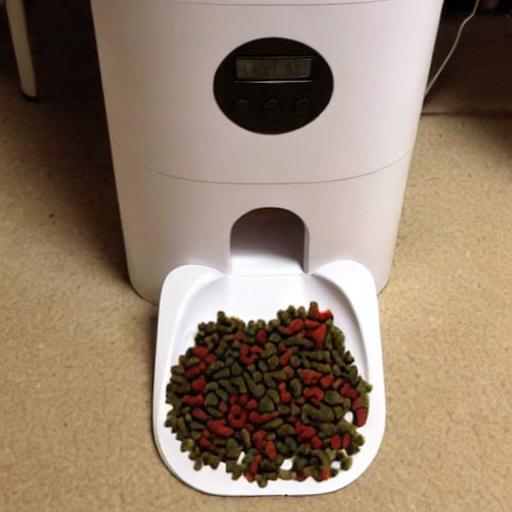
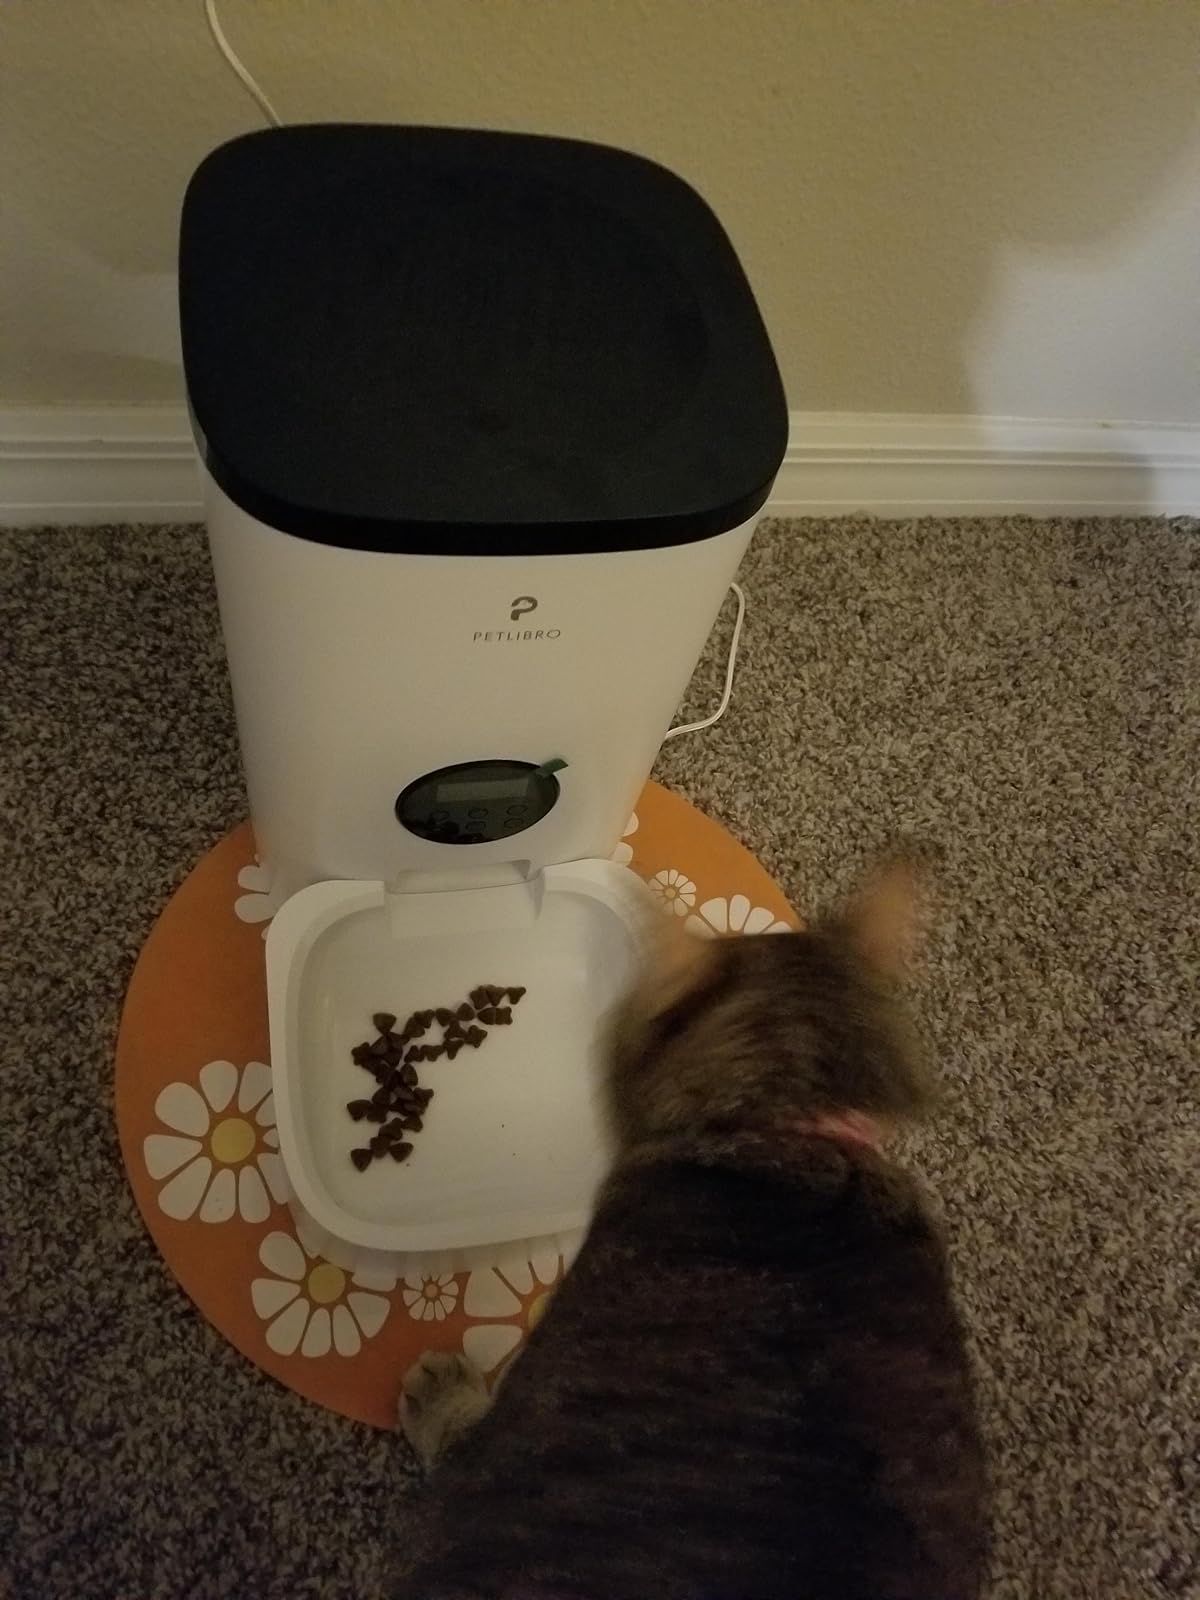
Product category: items_feeder
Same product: no